Pran (actor)

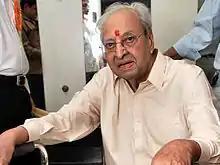
Pran at his 90th birthday in 2010.

In 1998, at the age of 78, Pran suffered a heart attack, after which he started rejecting film offers due to age-related problems. But in the 1990s, Amitabh Bachchan requested Pran to do roles in his home productions "Tere Mere Sapne" (1996) and "Mrityudata" (1997). Pran made an exception by acting in them to help Bachchan through a difficult time in his career. In 1997, his character in "Mrityudaata" was modified to compensate for Pran's shaking legs in real life and in "Tere Mere Sapne", his shots were taken with him seated. After 2000, he made a few guest appearances.